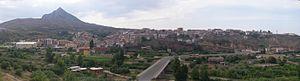
Ribafrecha est une commune de la communauté autonome de La Rioja, en Espagne.